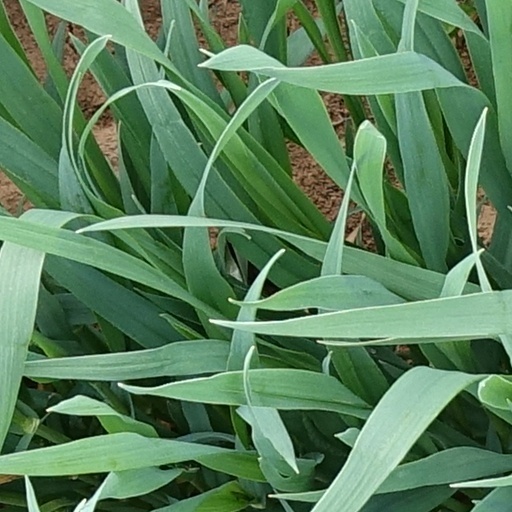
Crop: wheat